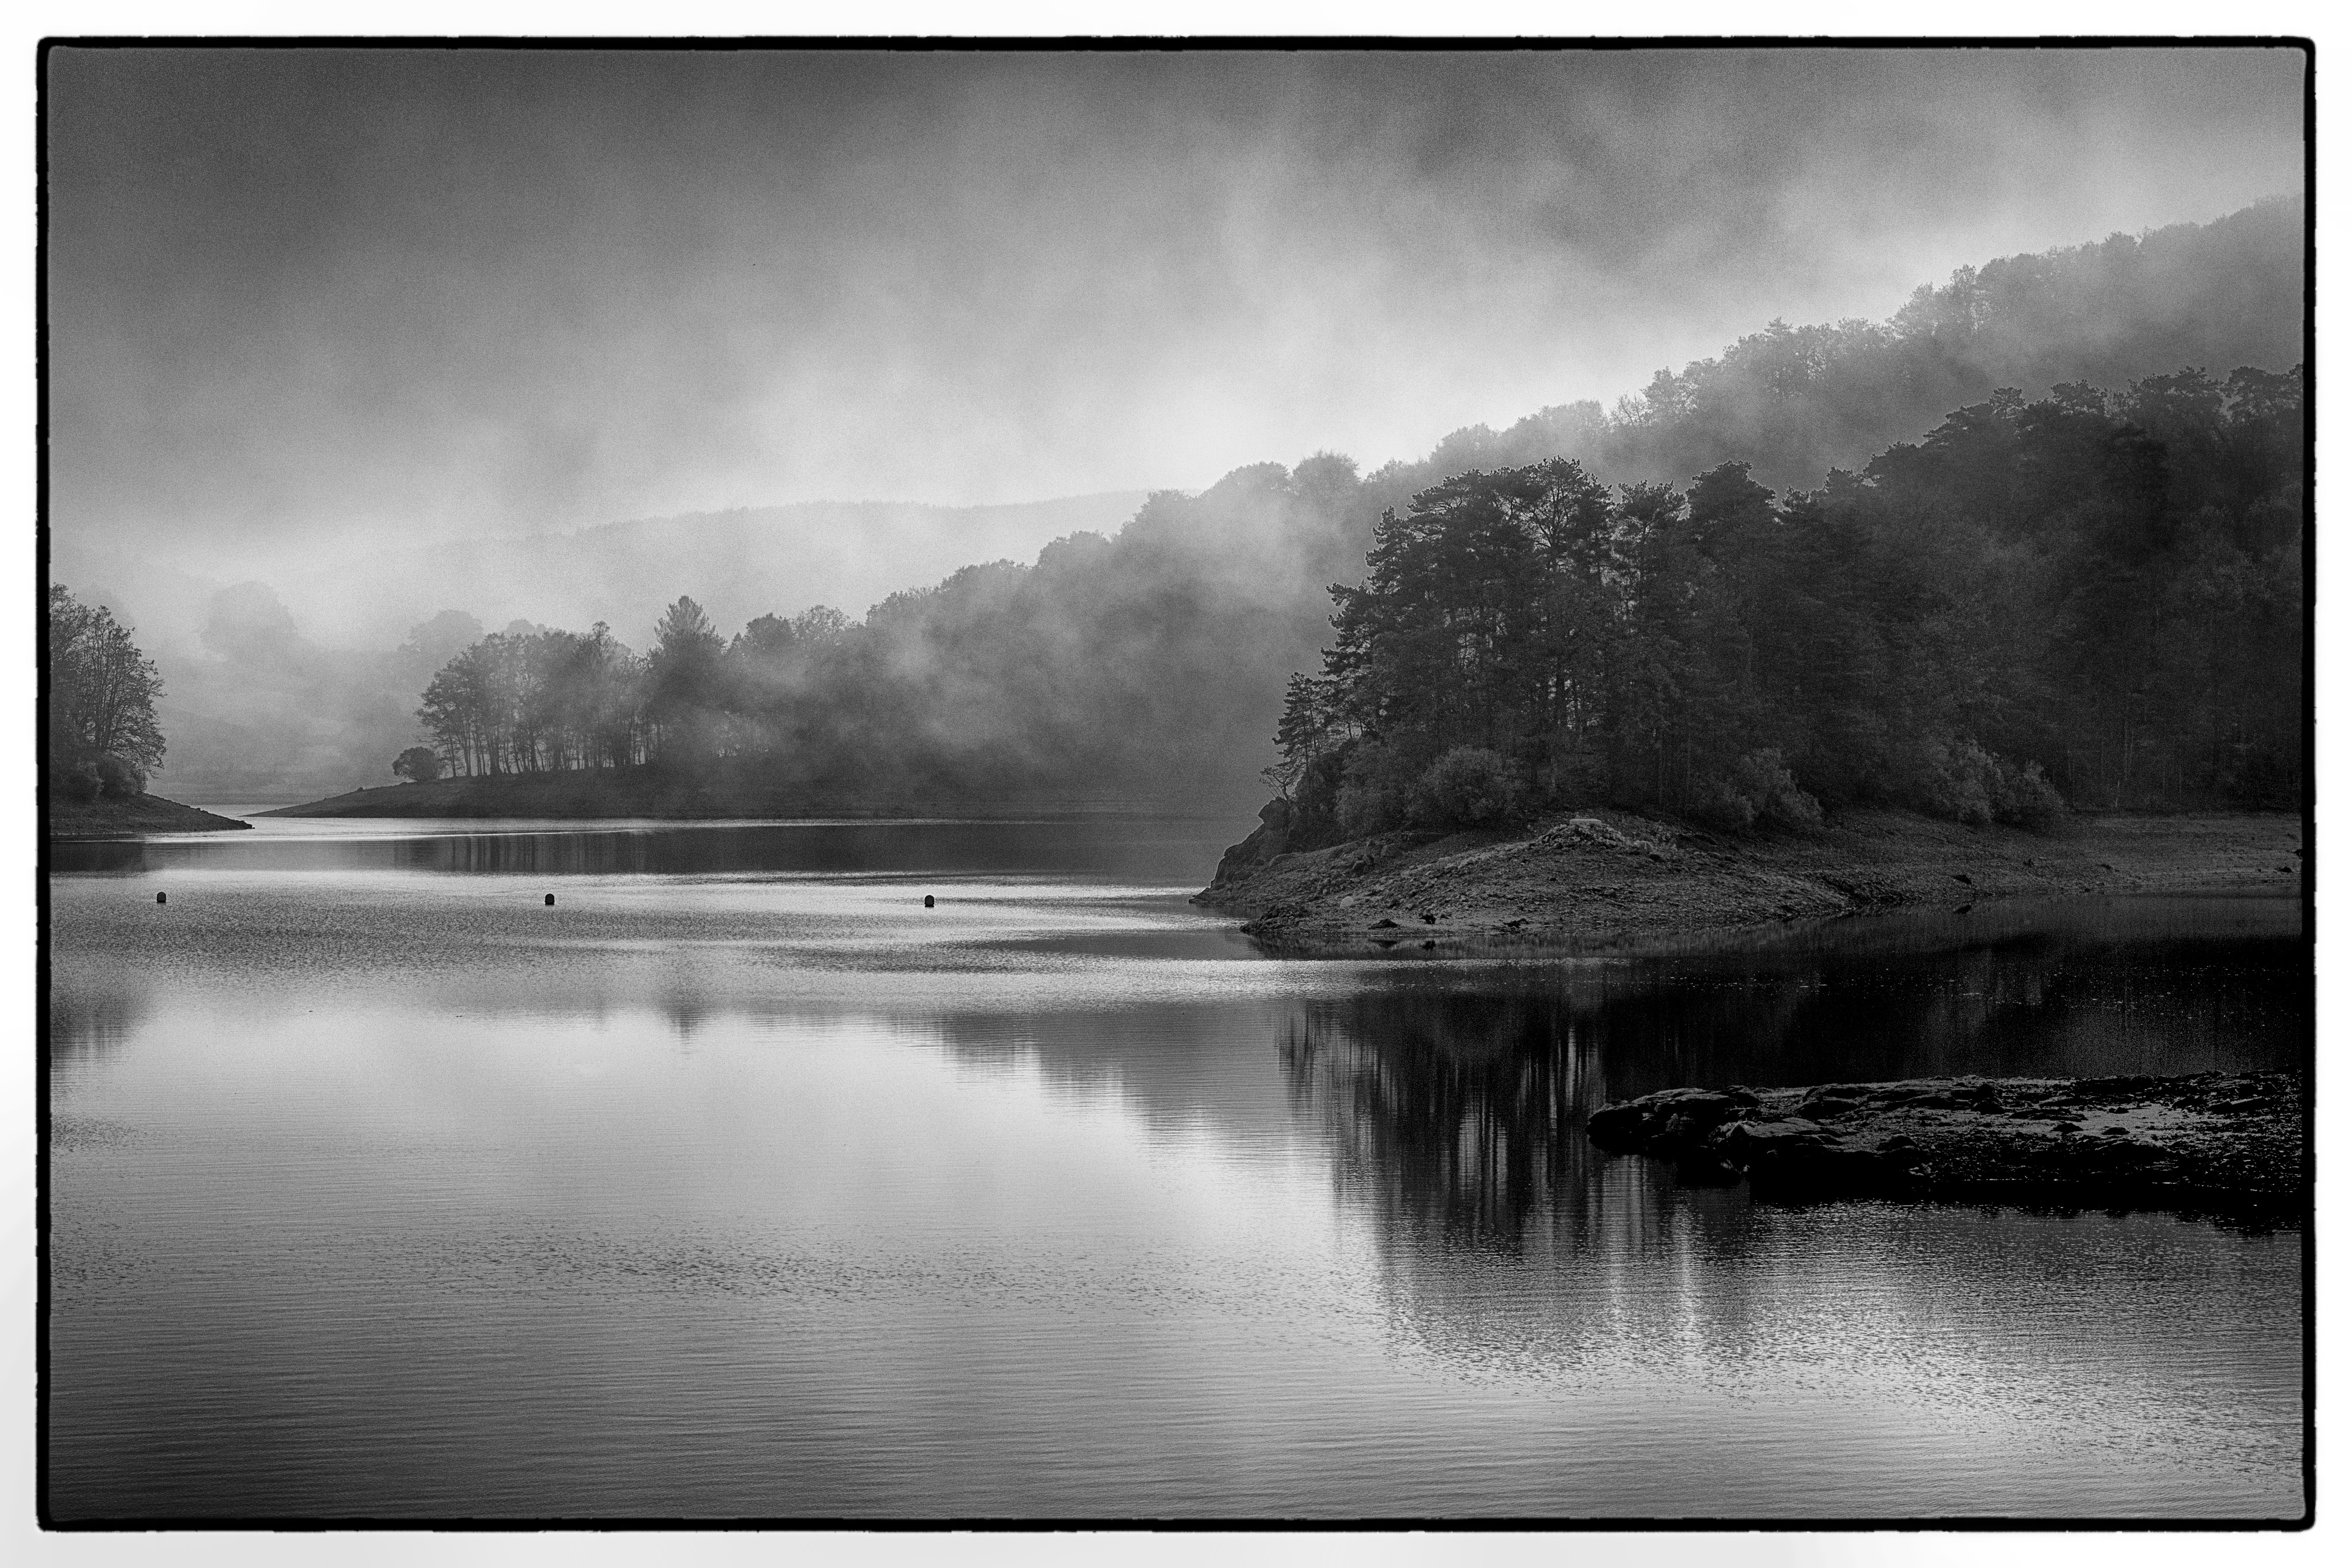
landscape, water, nature, cloud, black and white, mist, photography, countryside, lake, river, france, reflection, darkness, dam, monochrome, photograph, image, light and shade, burgundy, waterpolo, morvan, monochrome photography, lake reservoir, panneci re lake, water retention, atmospheric phenomenon